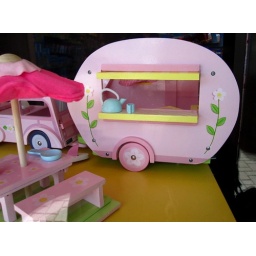
Toy caravan spotted in a shop window